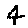
Label: 4